Nina (2016 film)

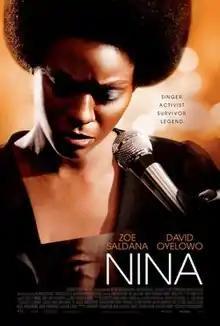
Theatrical release poster

Nina is a 2016 American biographical film written and directed by Cynthia Mort. The film focuses on American musician and civil rights activist Nina Simone, portrayed by Zoe Saldaña. The film also stars David Oyelowo, Ella Thomas, and Mike Epps. It had a limited release beginning April 22, 2016, and through video on demand by RLJ Entertainment.